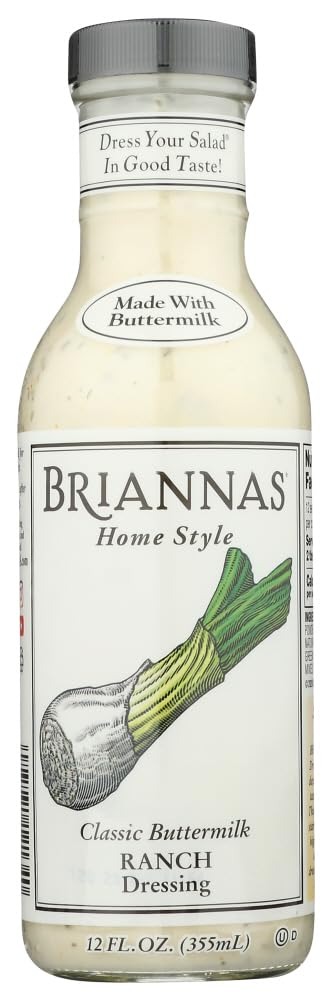
Item Name: Briannas Homestyle Dressingbuttermilk Ranch (6x12oz )
Product Description: Salad dressing
Value: 72.0
Unit: Fl Oz

Price: 4.795